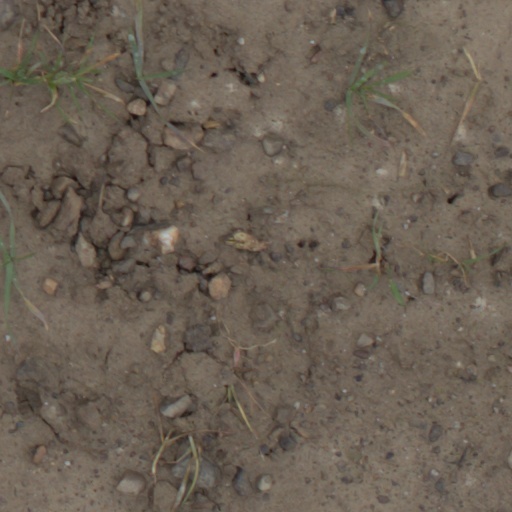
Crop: wheat